The Killers (1964 film)

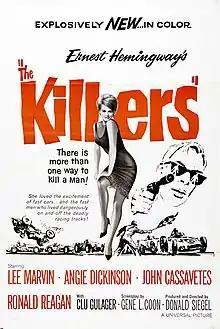
Theatrical release poster

The Killers (released in the UK as Ernest Hemingway's "The Killers") is a 1964 American neo noir crime film. Written by Gene L. Coon and directed by Don Siegel, it is the second Hollywood adaptation of Ernest Hemingway's 1927 short story of the same title, following the 1946 version. There is also a 1956 Russian version directed by Andrei Tarkovsky.